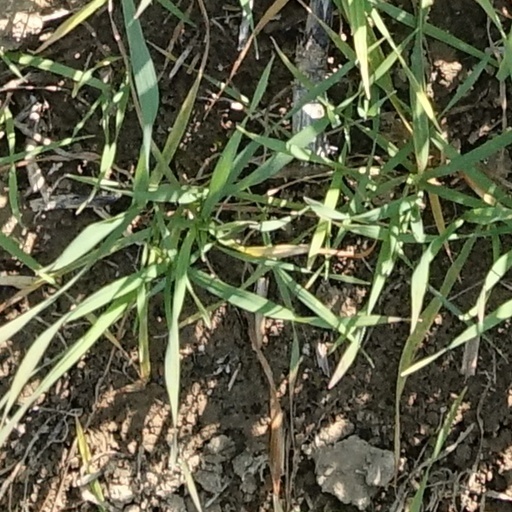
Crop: wheat